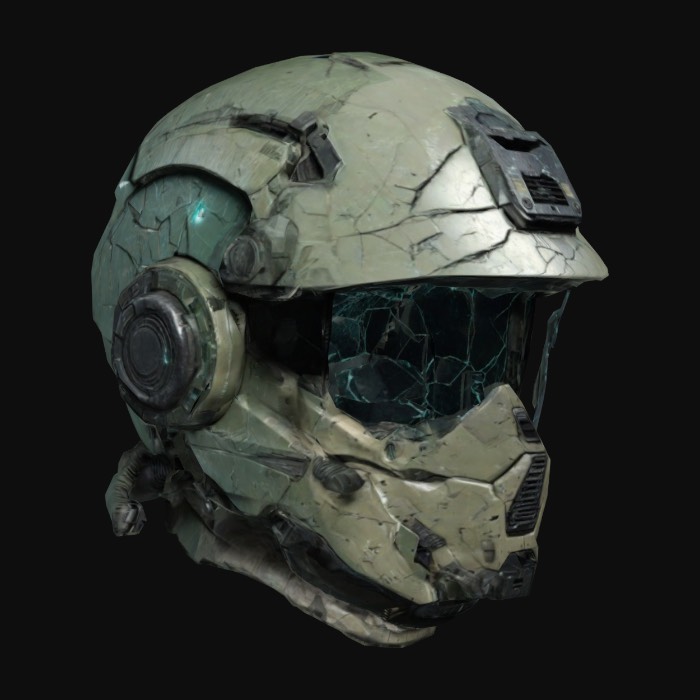
미적 점수 (1~10점): 4